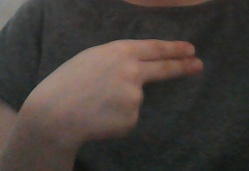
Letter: ain